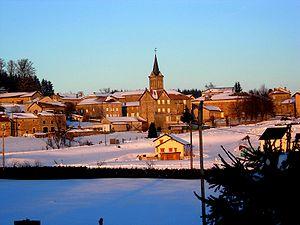
Vue du village en hiver
Le château de Montivert est un château situé sur la commune de Saint-André-en-Vivarais dans le département de l'Ardèche.
Saint-André-en-Vivarais ou Saint-André-des-Effangeas est une commune française, du Vivarais, située dans le département français de l'Ardèche en région française Auvergne-Rhône-Alpes.